Bell Biv DeVoe

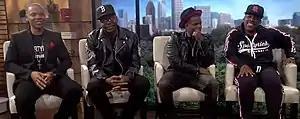
Members with Bobby Brown as “RBRM” during a 2018 interview. From left to right: Ronnie DeVoe, Bobby Brown, Ricky Bell, and Michael Bivins.

Bell Biv DeVoe, also known as BBD, is an American music group from Boston, Massachusetts, formed from members of New Edition, consisting of Ricky Bell, Michael Bivins and Ronnie DeVoe.